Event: Nepal Earthquake
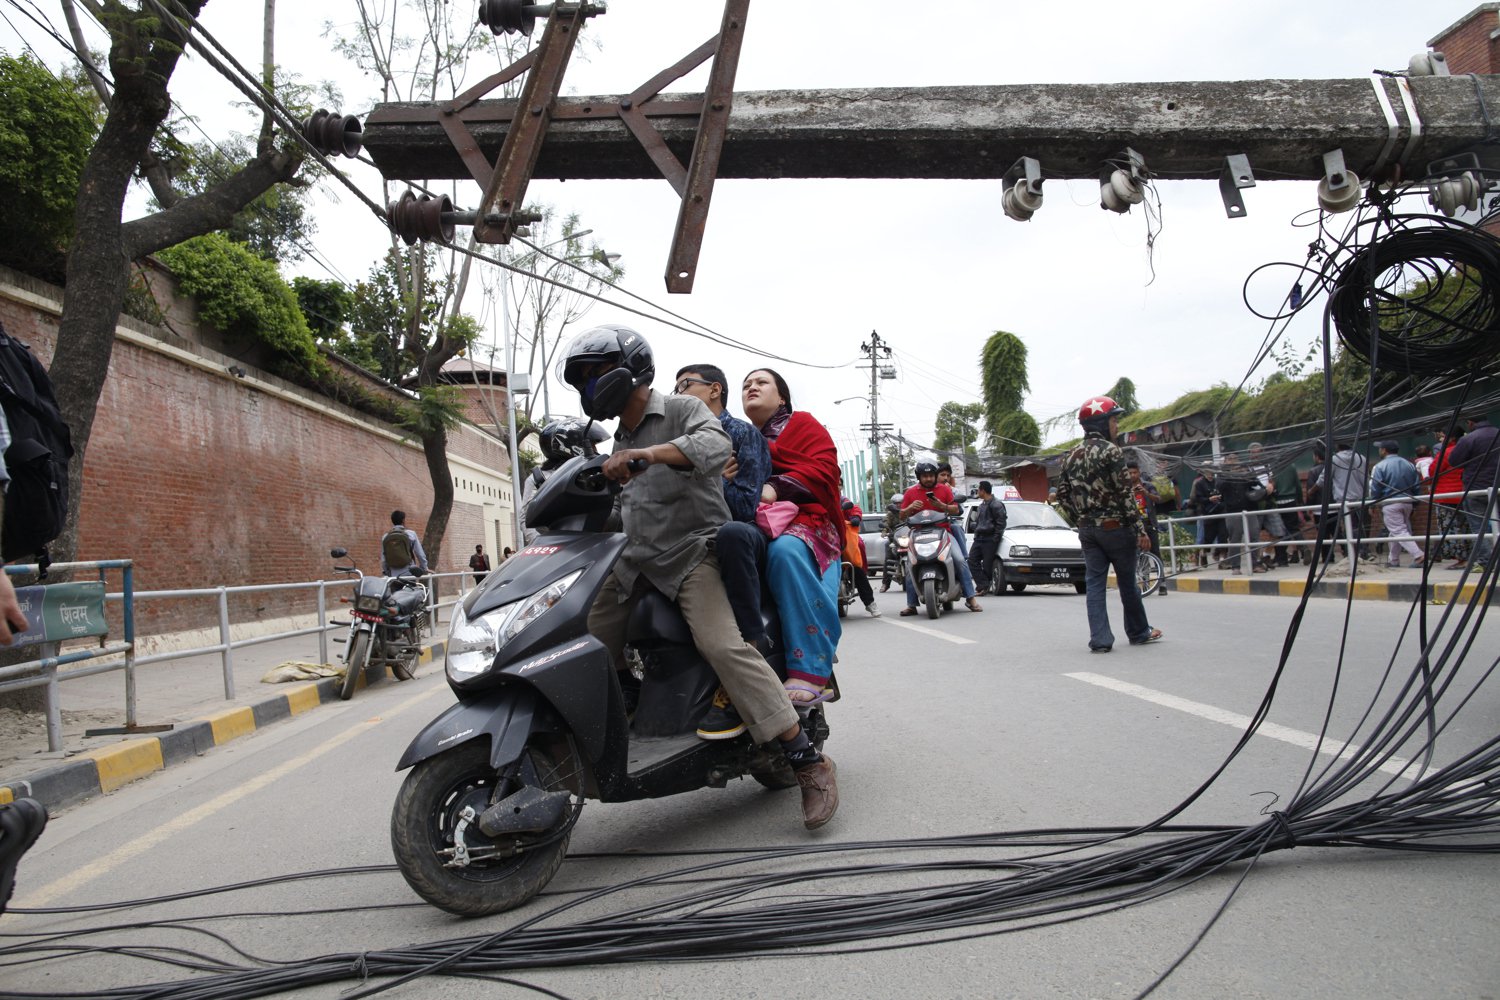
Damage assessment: damage